WLNH-FM

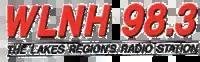
Former logo of the radio station used until December 1998

WLNH was known for its statewide competition, "New Hampshire Idol". A smaller version of the highly successful "American Idol", "NH Idol" was a singing competition for residents in New Hampshire aged 16 – 30. The 2006 winner was Jacob Heal, who won the grand prize of having a demo CD produced by Jimmy Landry, an A&R consultant and in-house producer for Virgin Records.